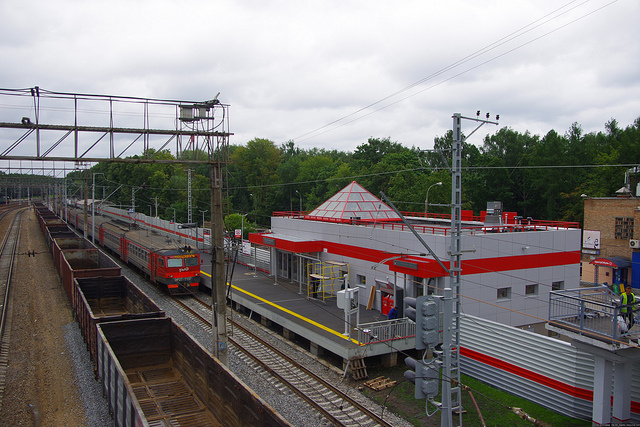
user: Given an image and a question. Answer the question in a short answer. Question: Who was the famous african american urban legend to compete against one of these vehicular machines? Short Answer:
assistant: john henry